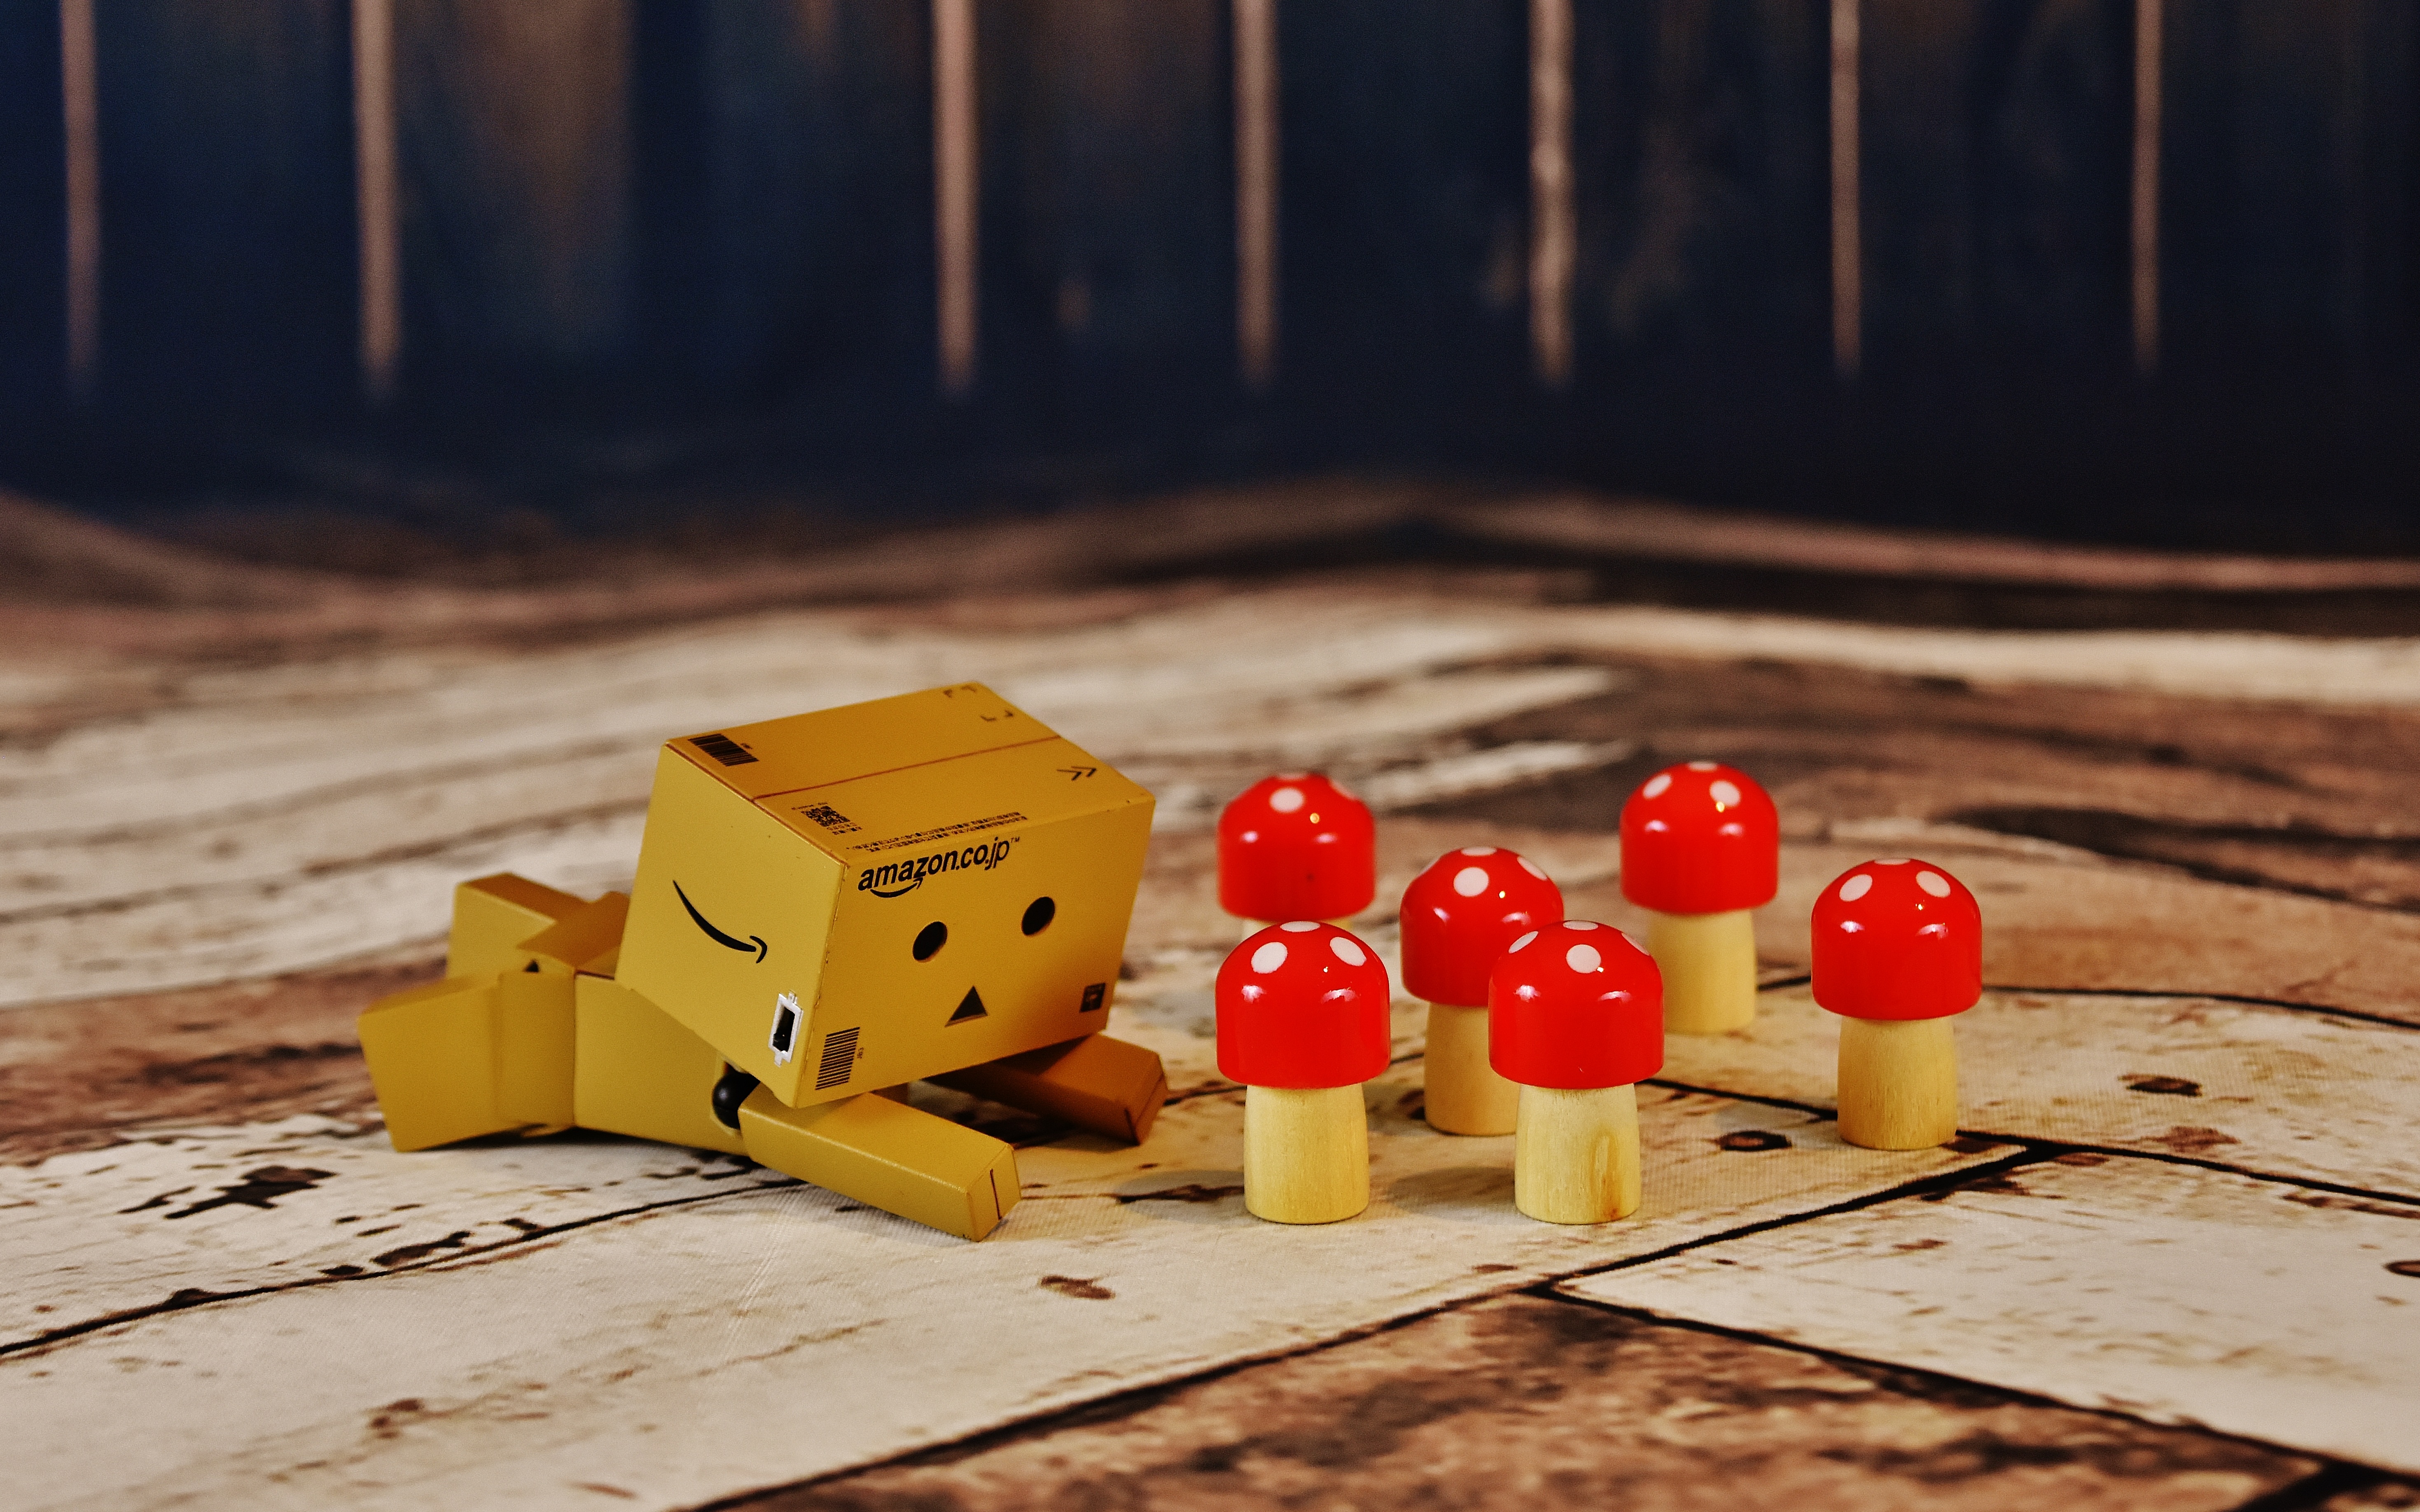
luck mushrooms, danbo, figure, good luck, funny, cute